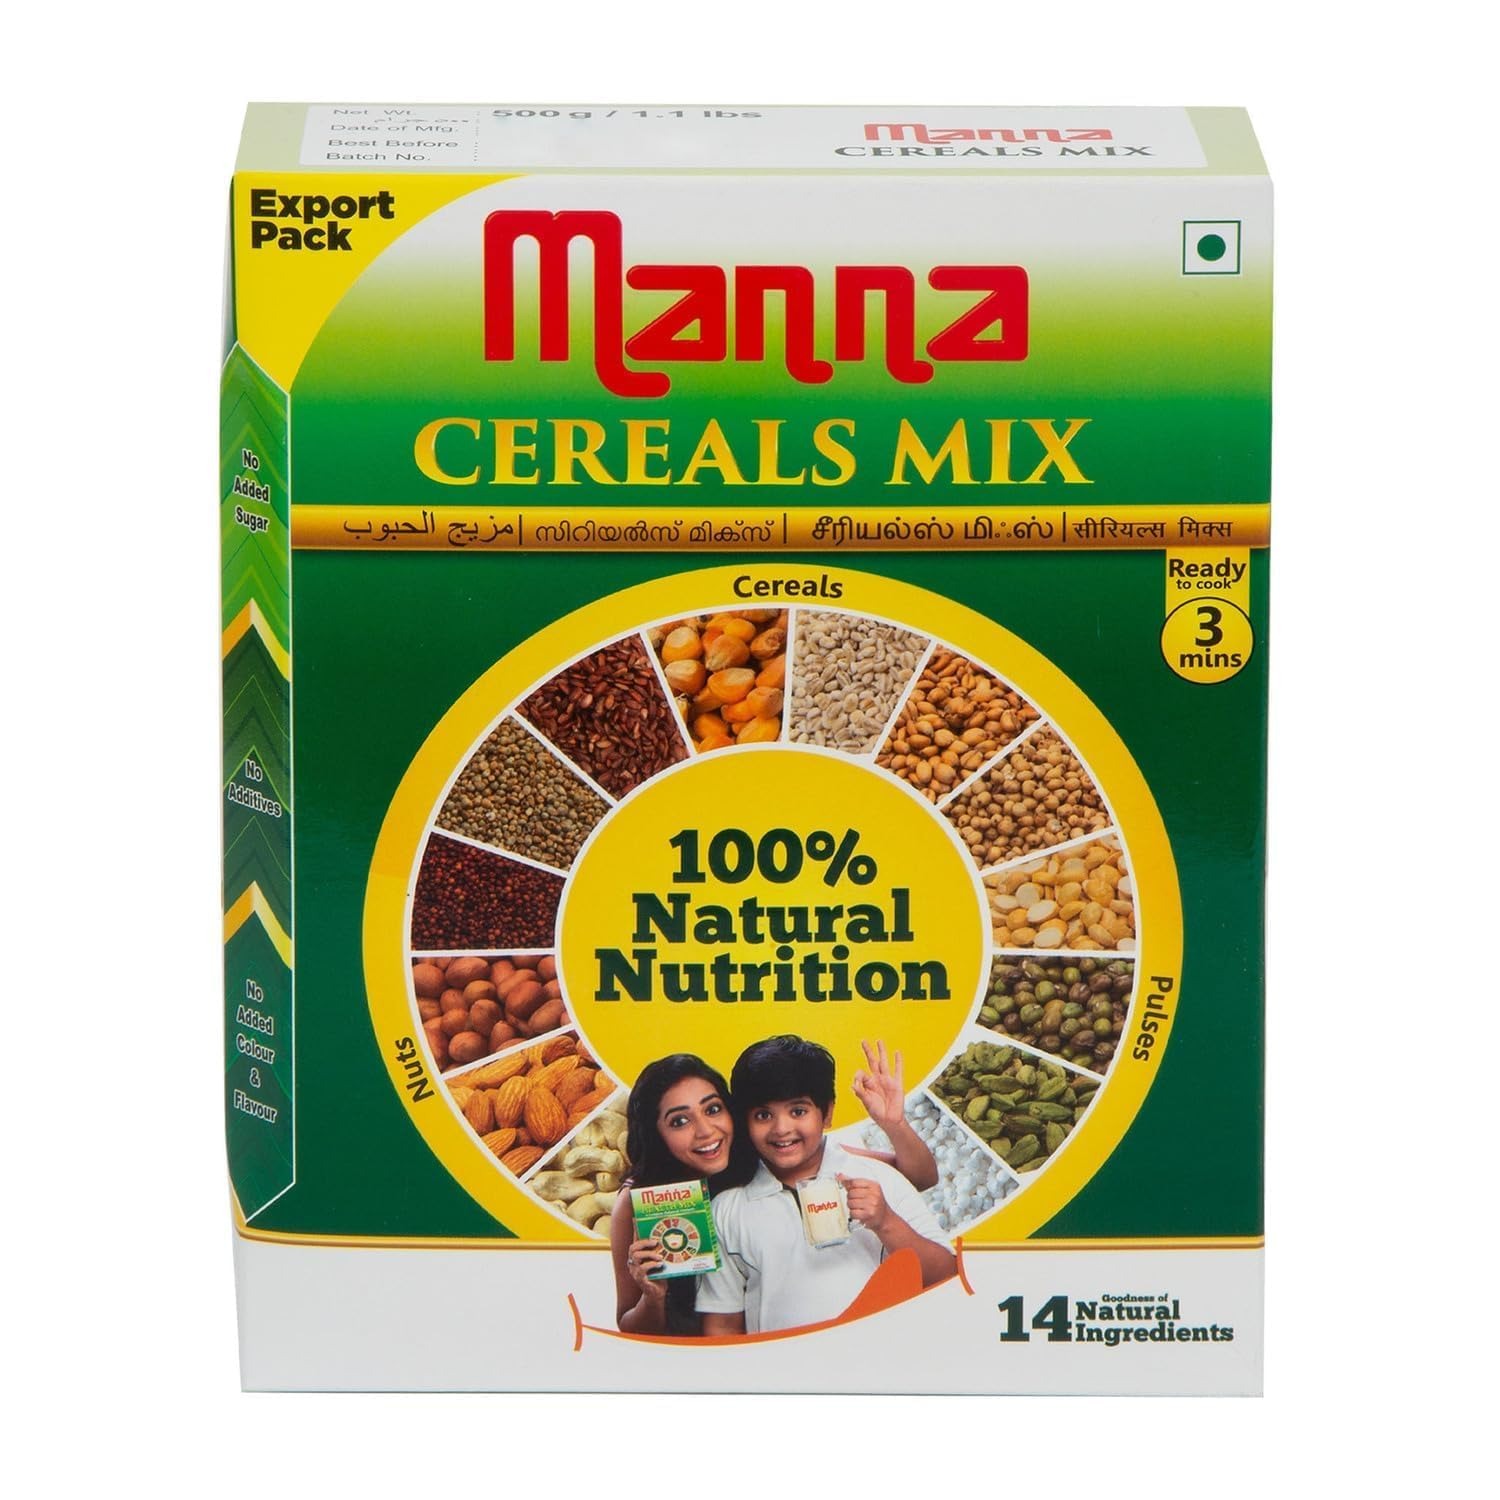
Item Name: Manna Health Mix (500g)
Product Description: Manna health mix is a nutritious blend of cereals, millets and pulses, and has no added sugar. The combination of cereals and pulses ensures your body gets the right protein profile. This health mix powder is a source of protein, dietary fibre, iron and B Vitamins. 100% natural, Manna health mix is made with whole grains, thus retaining all the goodness of nature’s bounty. An ideal breakfast food, Manna health mix is packed with health benefits. Suitable for the whole family, the dietary fiber keeps the digestive system happy, and the iron from the natural sources is good for the blood, brain, muscles and immune system.
Value: 17.64
Unit: Ounce

Price: 17.99